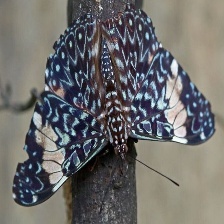
Species: RED CRACKER